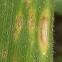
Crop: Maize
Condition: curvulariosis-d